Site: brandenburg
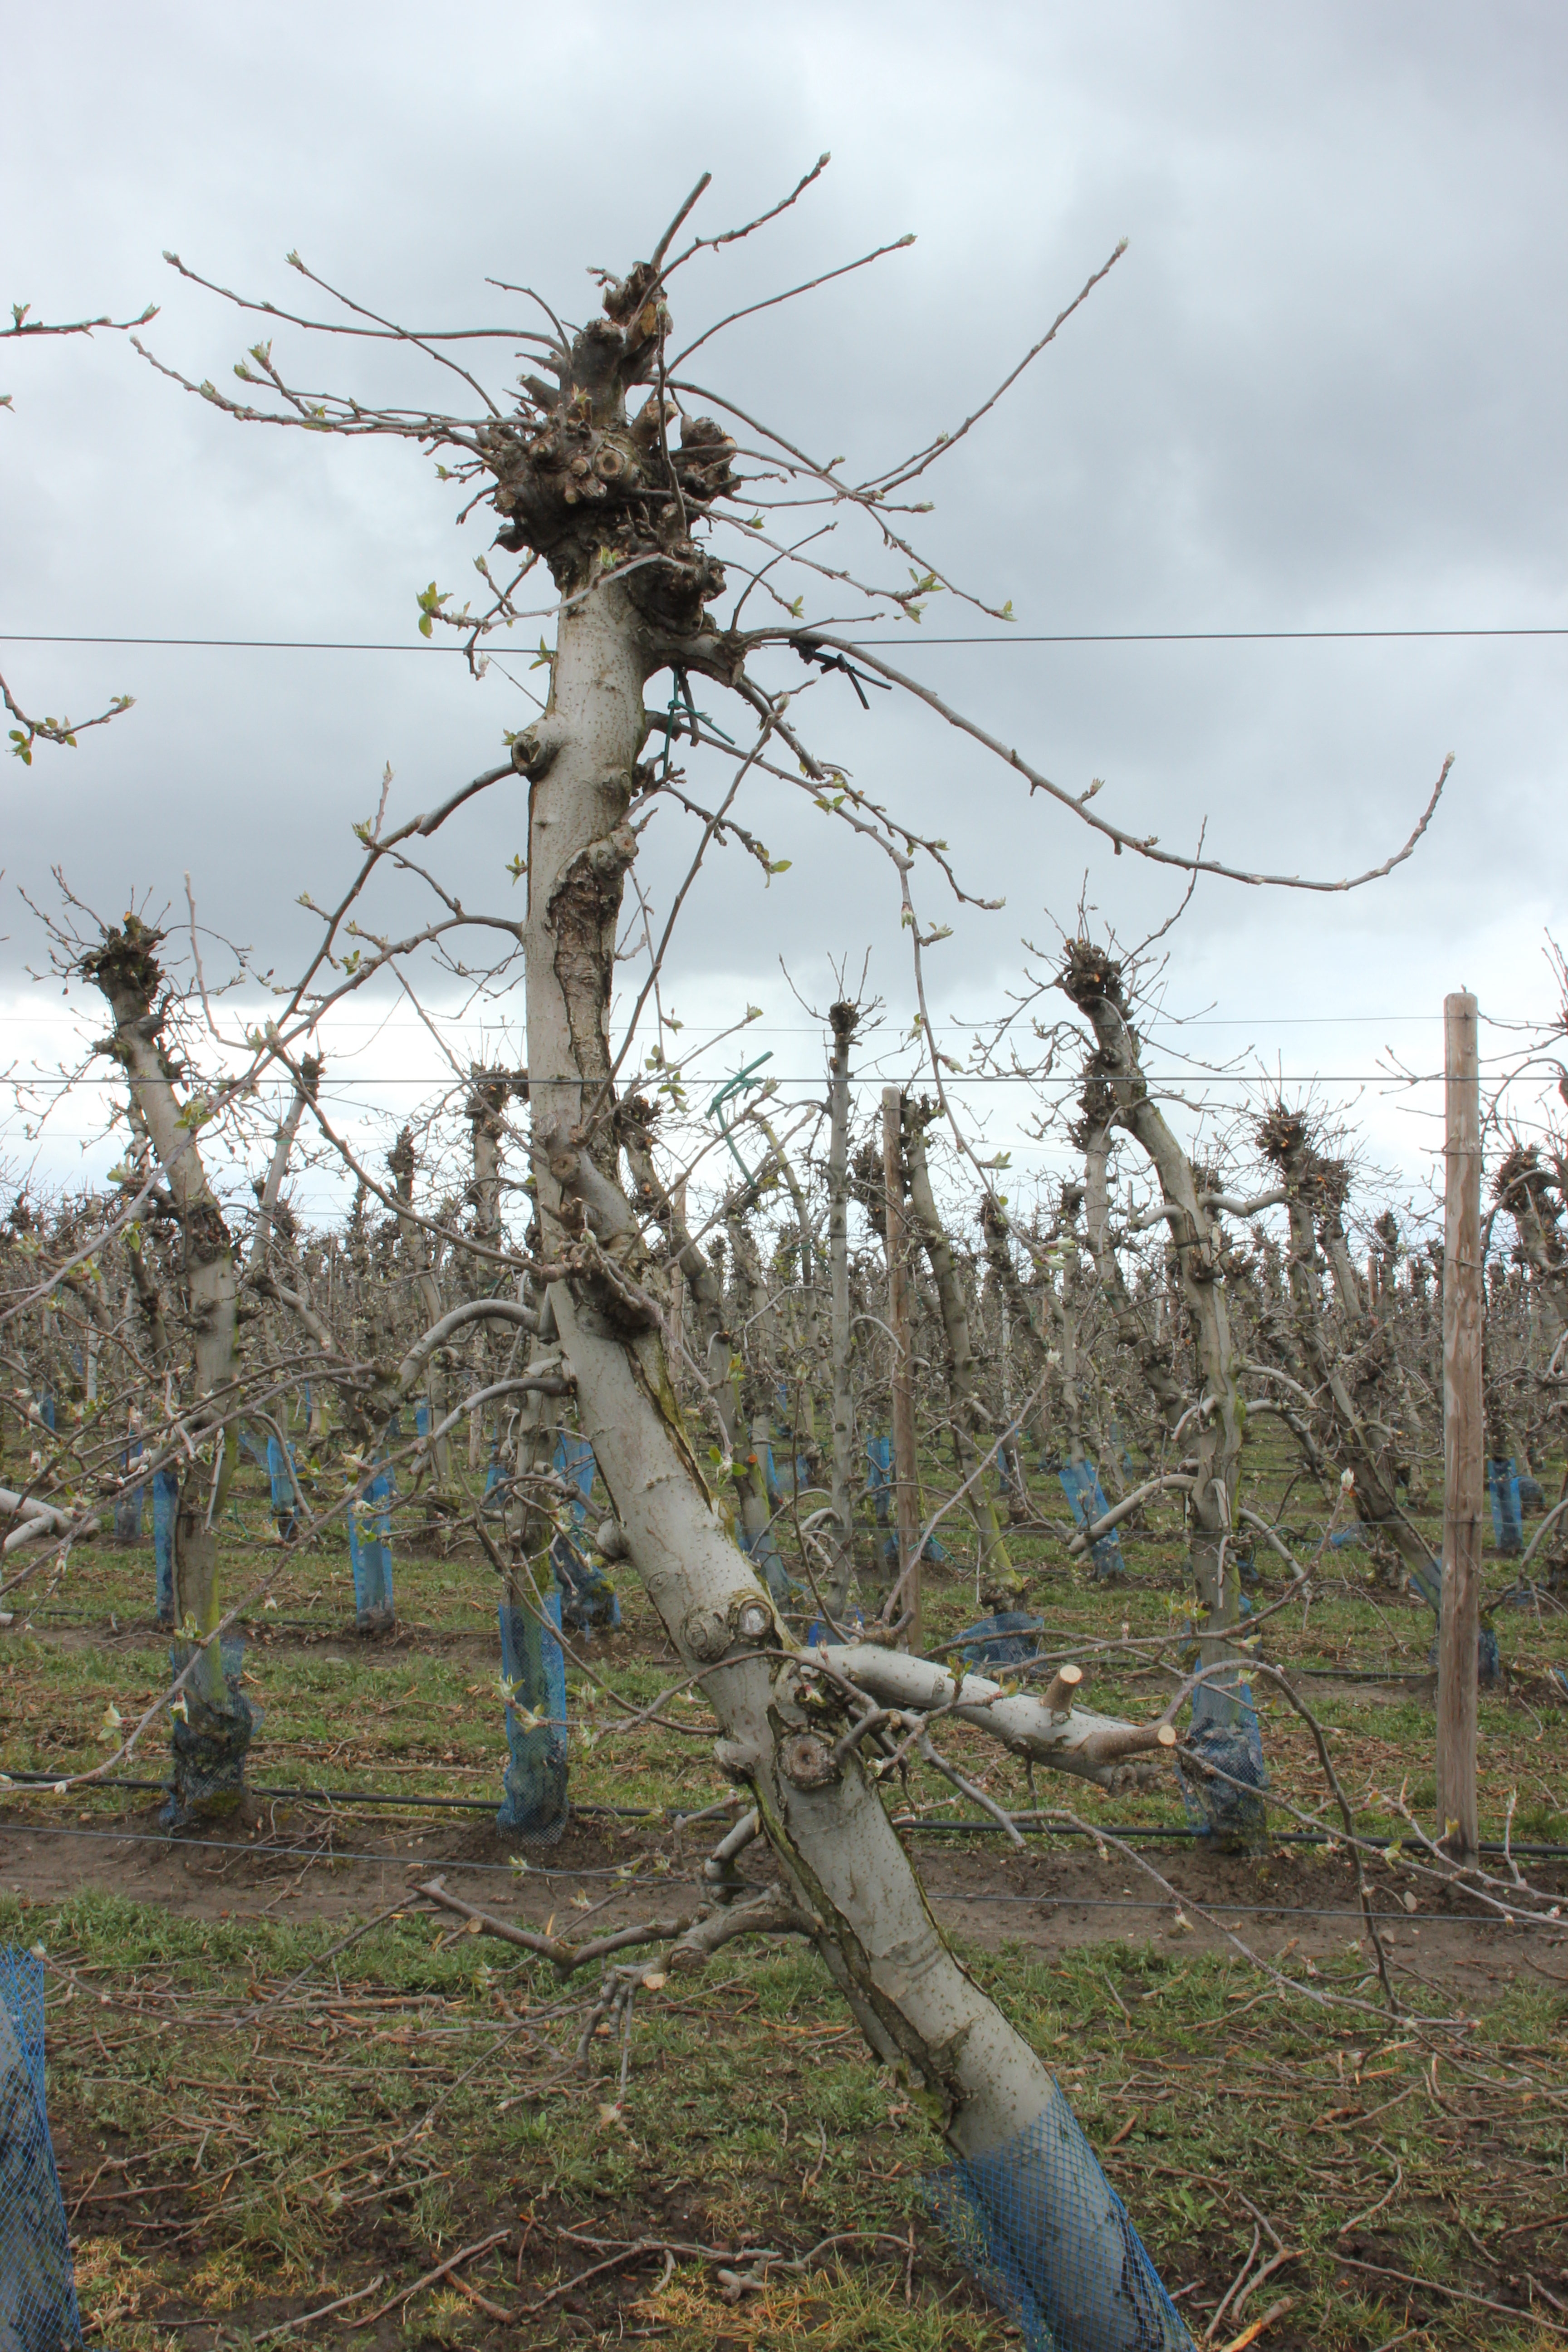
Growth stage (BBCH 55): Inflorescence emergence